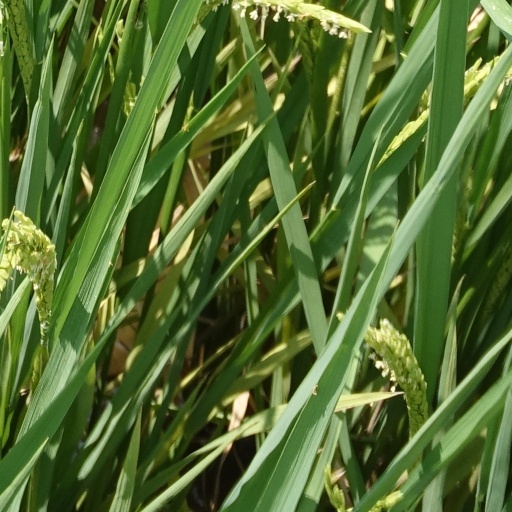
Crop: rice